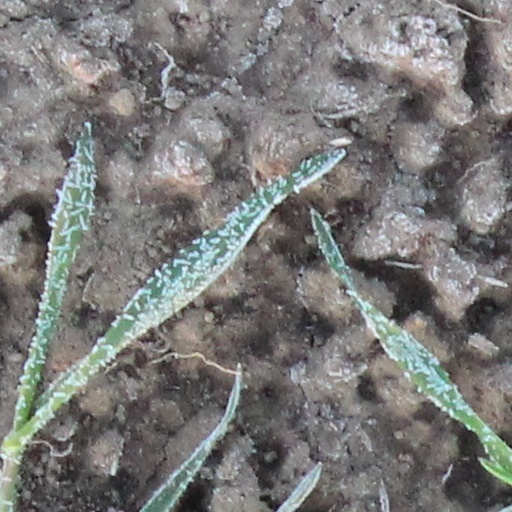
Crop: wheat